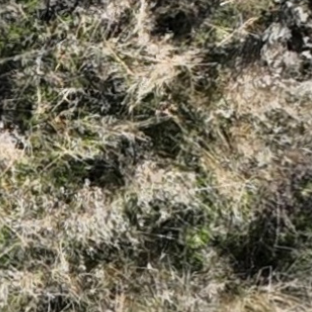
Month: october